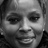
Emotion: neutral